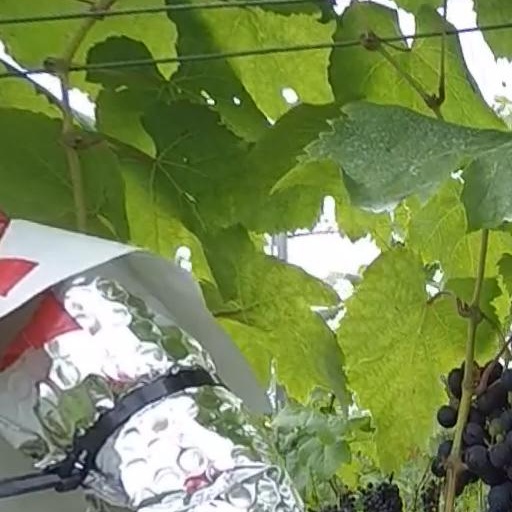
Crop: grape